Cyprus in the Eurovision Song Contest 1999

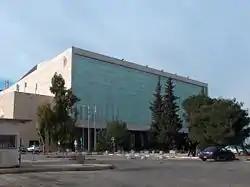
The Eurovision Song Contest 1999 took place at the International Convention Center in Jerusalem.

The Eurovision Song Contest 1999 took place at the International Convention Center in Jerusalem on 29 May 1999. According to Eurovision rules, the 23-country participant list for the contest was composed of the winning country from the previous year's contest, the 17 countries, other than the previous year's winner, which had obtained the highest average number of points over the last five contests, and any countries which had not participated in the previous year's content. Cyprus was one of the 17 countries with the highest average scores, and thus were permitted to participate. The running order for the contest was decided by a draw held on 17 November 1998; Cyprus was assigned position 14, following and preceding .